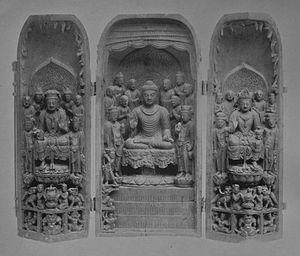
L'introduction du bouddhisme au Japon en provenance du royaume coréen de Baekje au milieu du VIᵉ siècle entraîne une renaissance de la sculpture japonaise. Des moines bouddhistes, des artisans et des lettrés s'installent autour de la capitale dans la province de Yamato et transmettent leurs techniques aux artisans locaux. Tout naturellement, les premières sculptures japonaises des époques Asuka et Hakuhō montrent de fortes influences de l'art continental et se caractérisent d'abord par des yeux en amande, des lèvres en forme de croissant tournées vers le haut et des plis dans les vêtements disposés symétriquement. L'atelier du sculpteur Tori Busshi, fortement influencé par le style des Wei du nord, produit des œuvres qui illustrent ces caractéristiques. La triade de Shaka Nyorai et le Guze Kannon au Hōryū-ji en sont d'excellents exemples. À la fin du VIIᵉ siècle, le bois remplace le bronze et le cuivre. Au début de la dynastie Tang, un plus grand réalisme s'exprime par des formes plus pleines, des fentes longues et étroites pour les yeux, des traits de visage plus doux, des vêtements fluides et embellis avec des ornements tels que des bracelets et des bijoux.